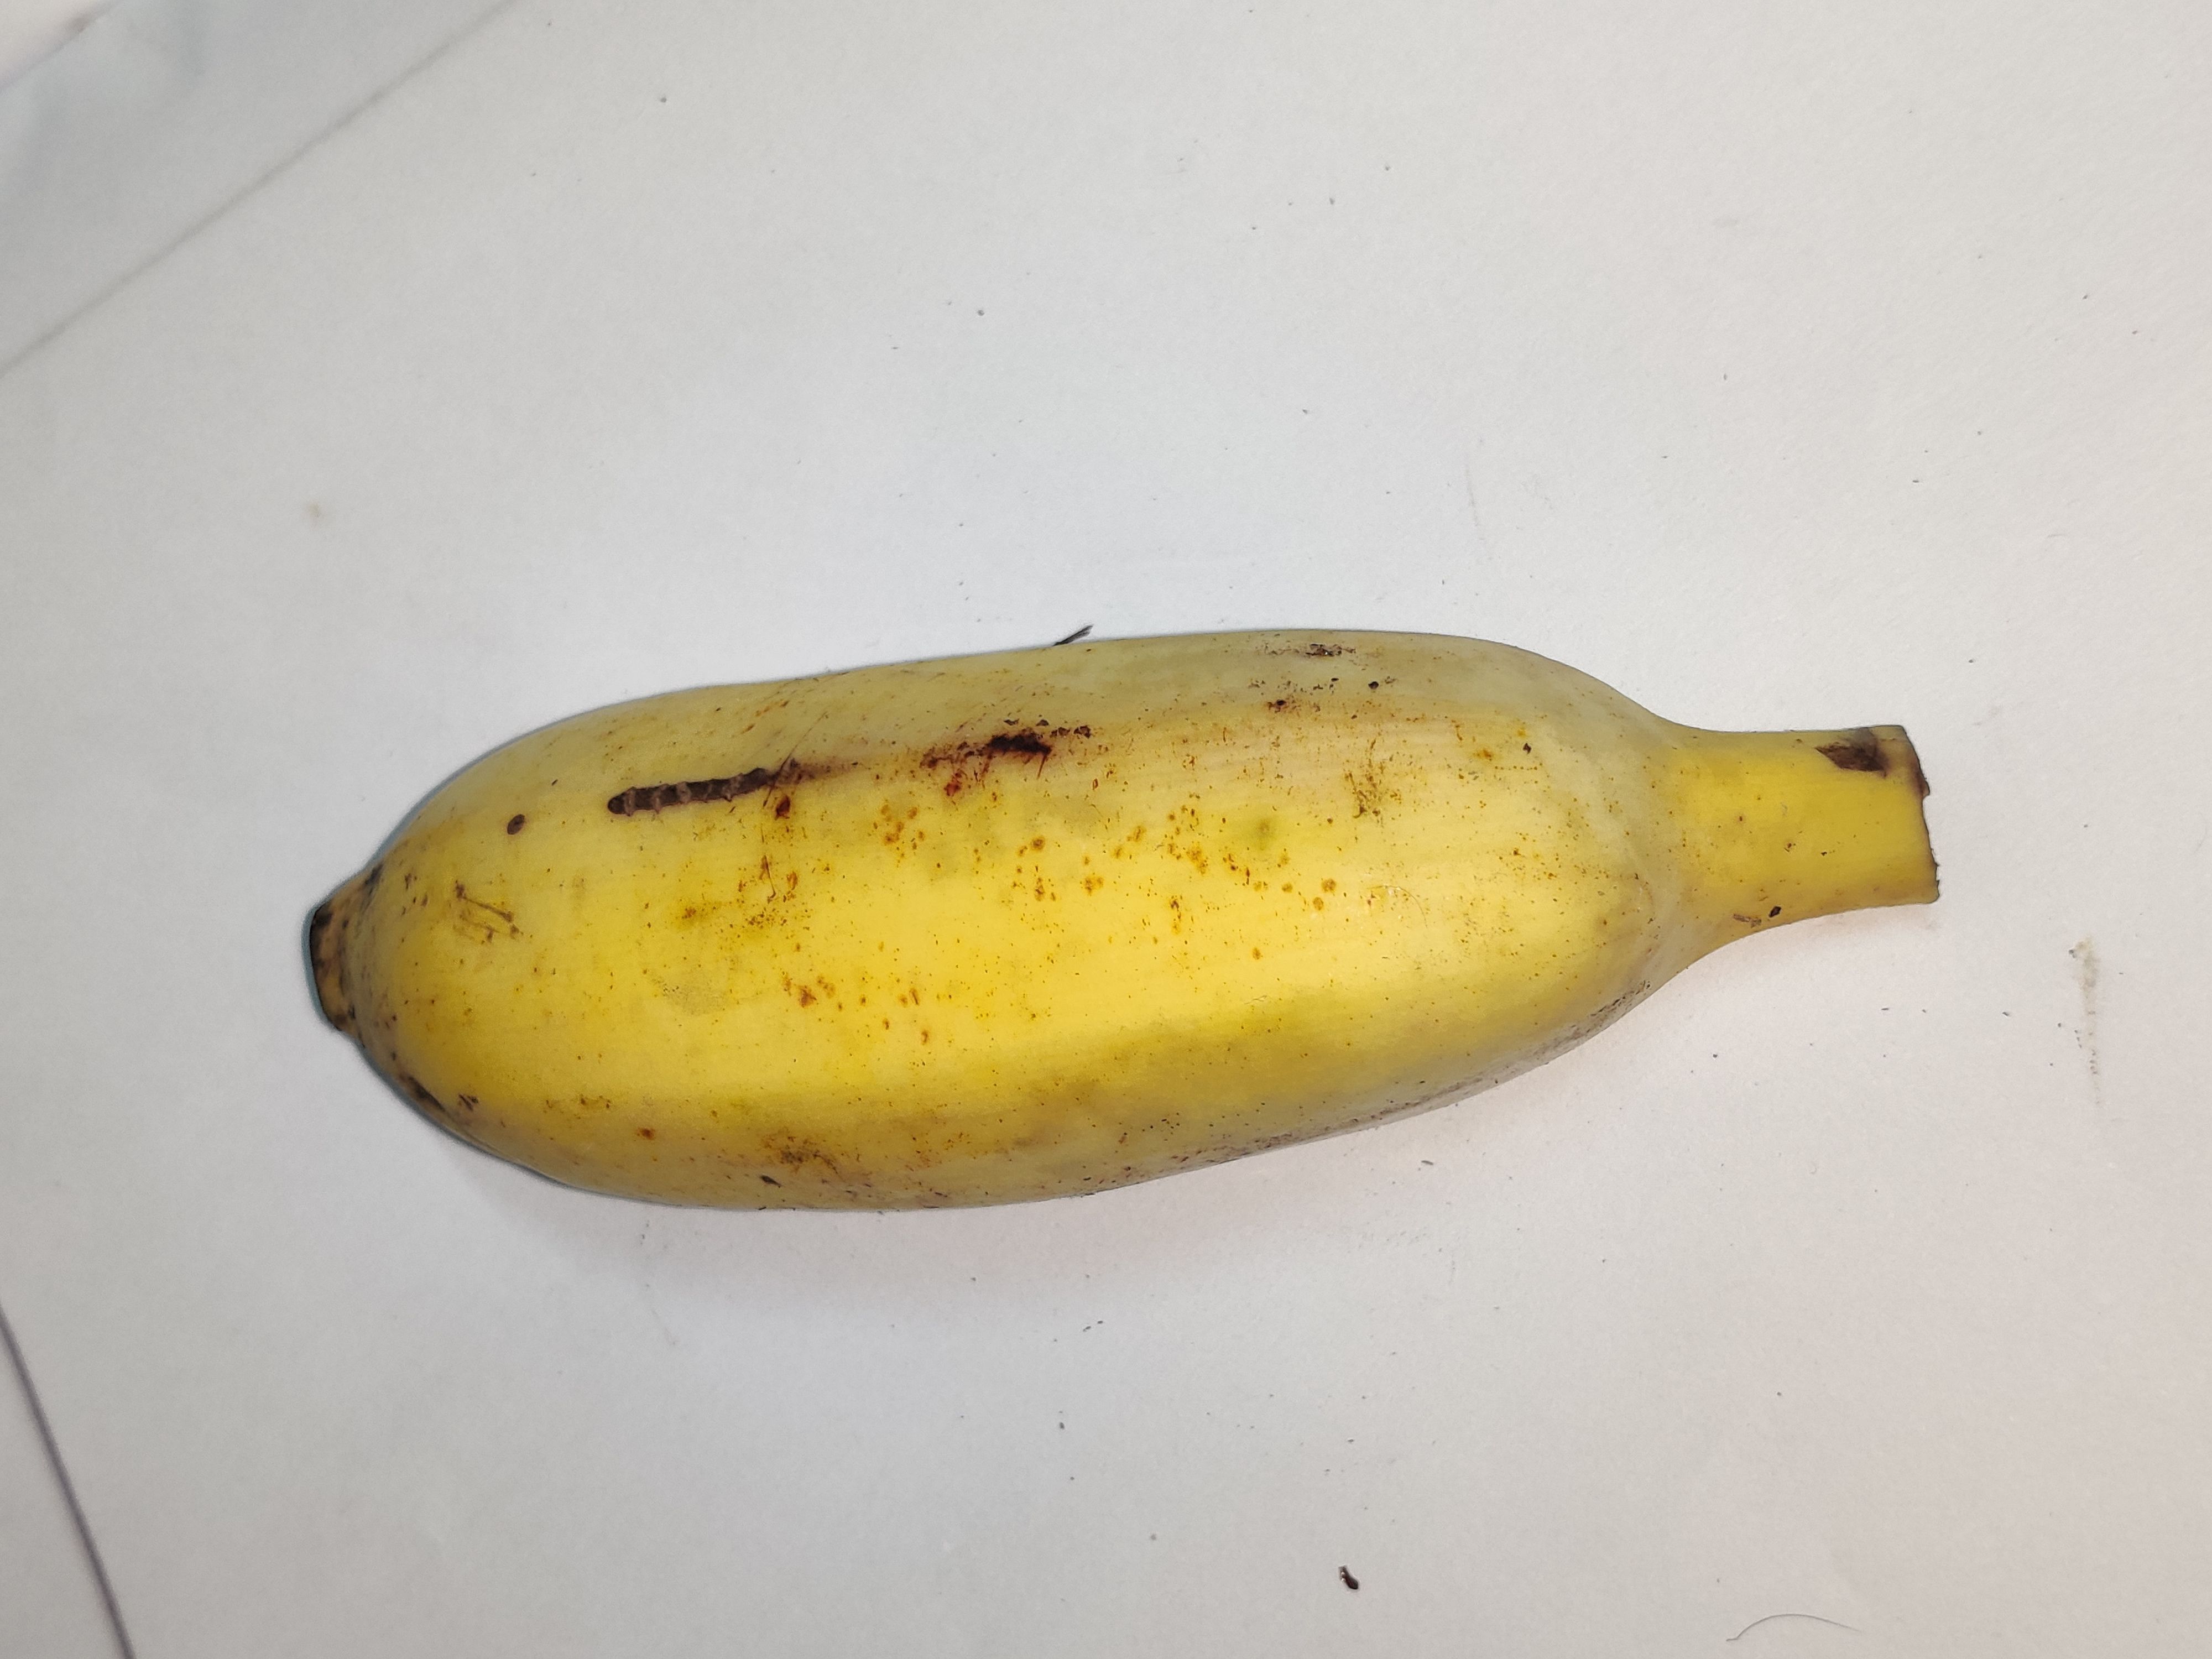
Fruit: banana
Grade: 2nd-grade